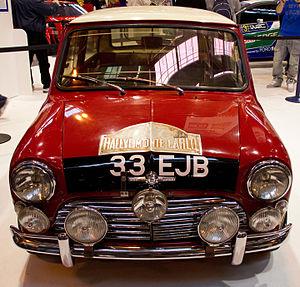
"Patrick Barron ""Paddy"" Hopkirk, né le 14 avril 1933 est un ancien pilote de rallye d'Irlande du Nord.
Henry Liddon est un ancien copilote de rallye britannique.